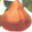
Label: pear